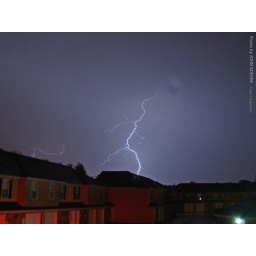
Capture of lightning, taken from my home office window in Olathe. Friday night 13 August 2010.